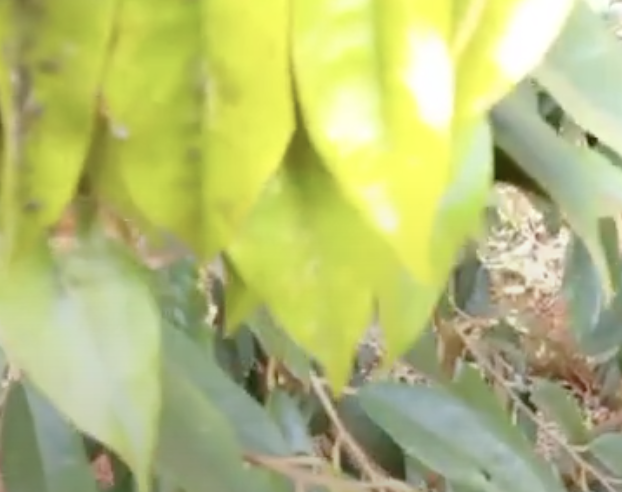
Label: sooty_mold